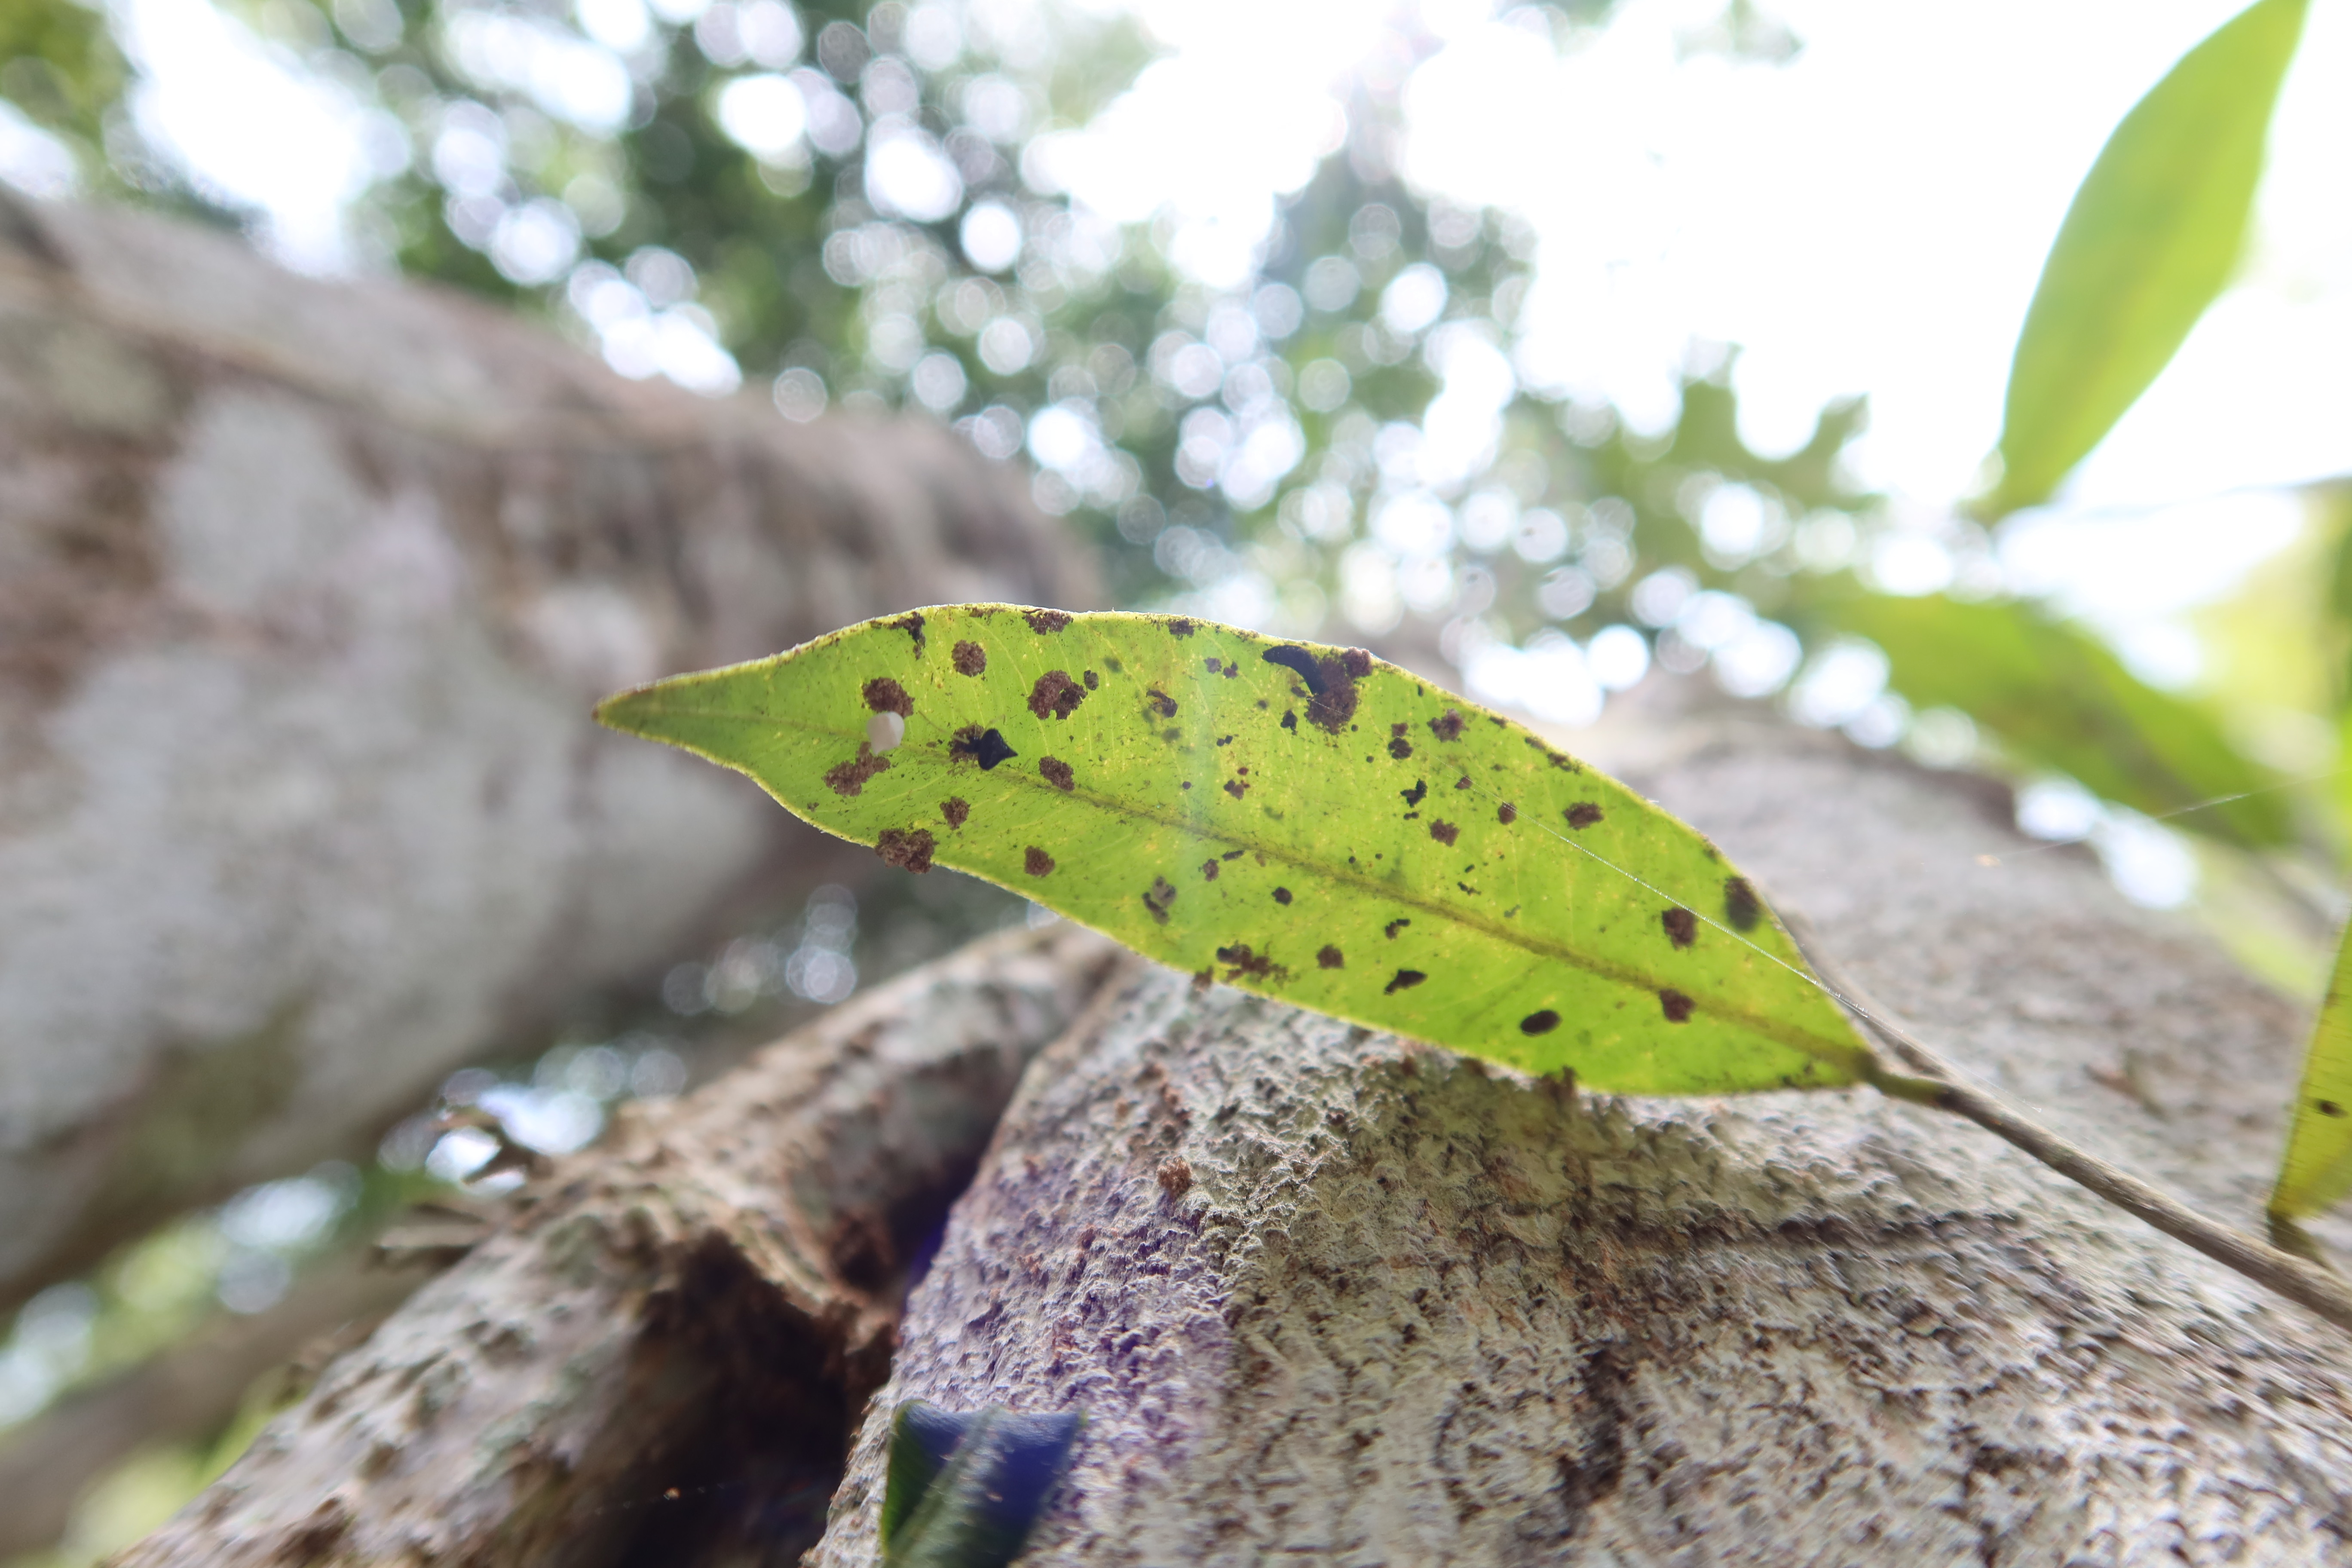
Label: Brown clumps